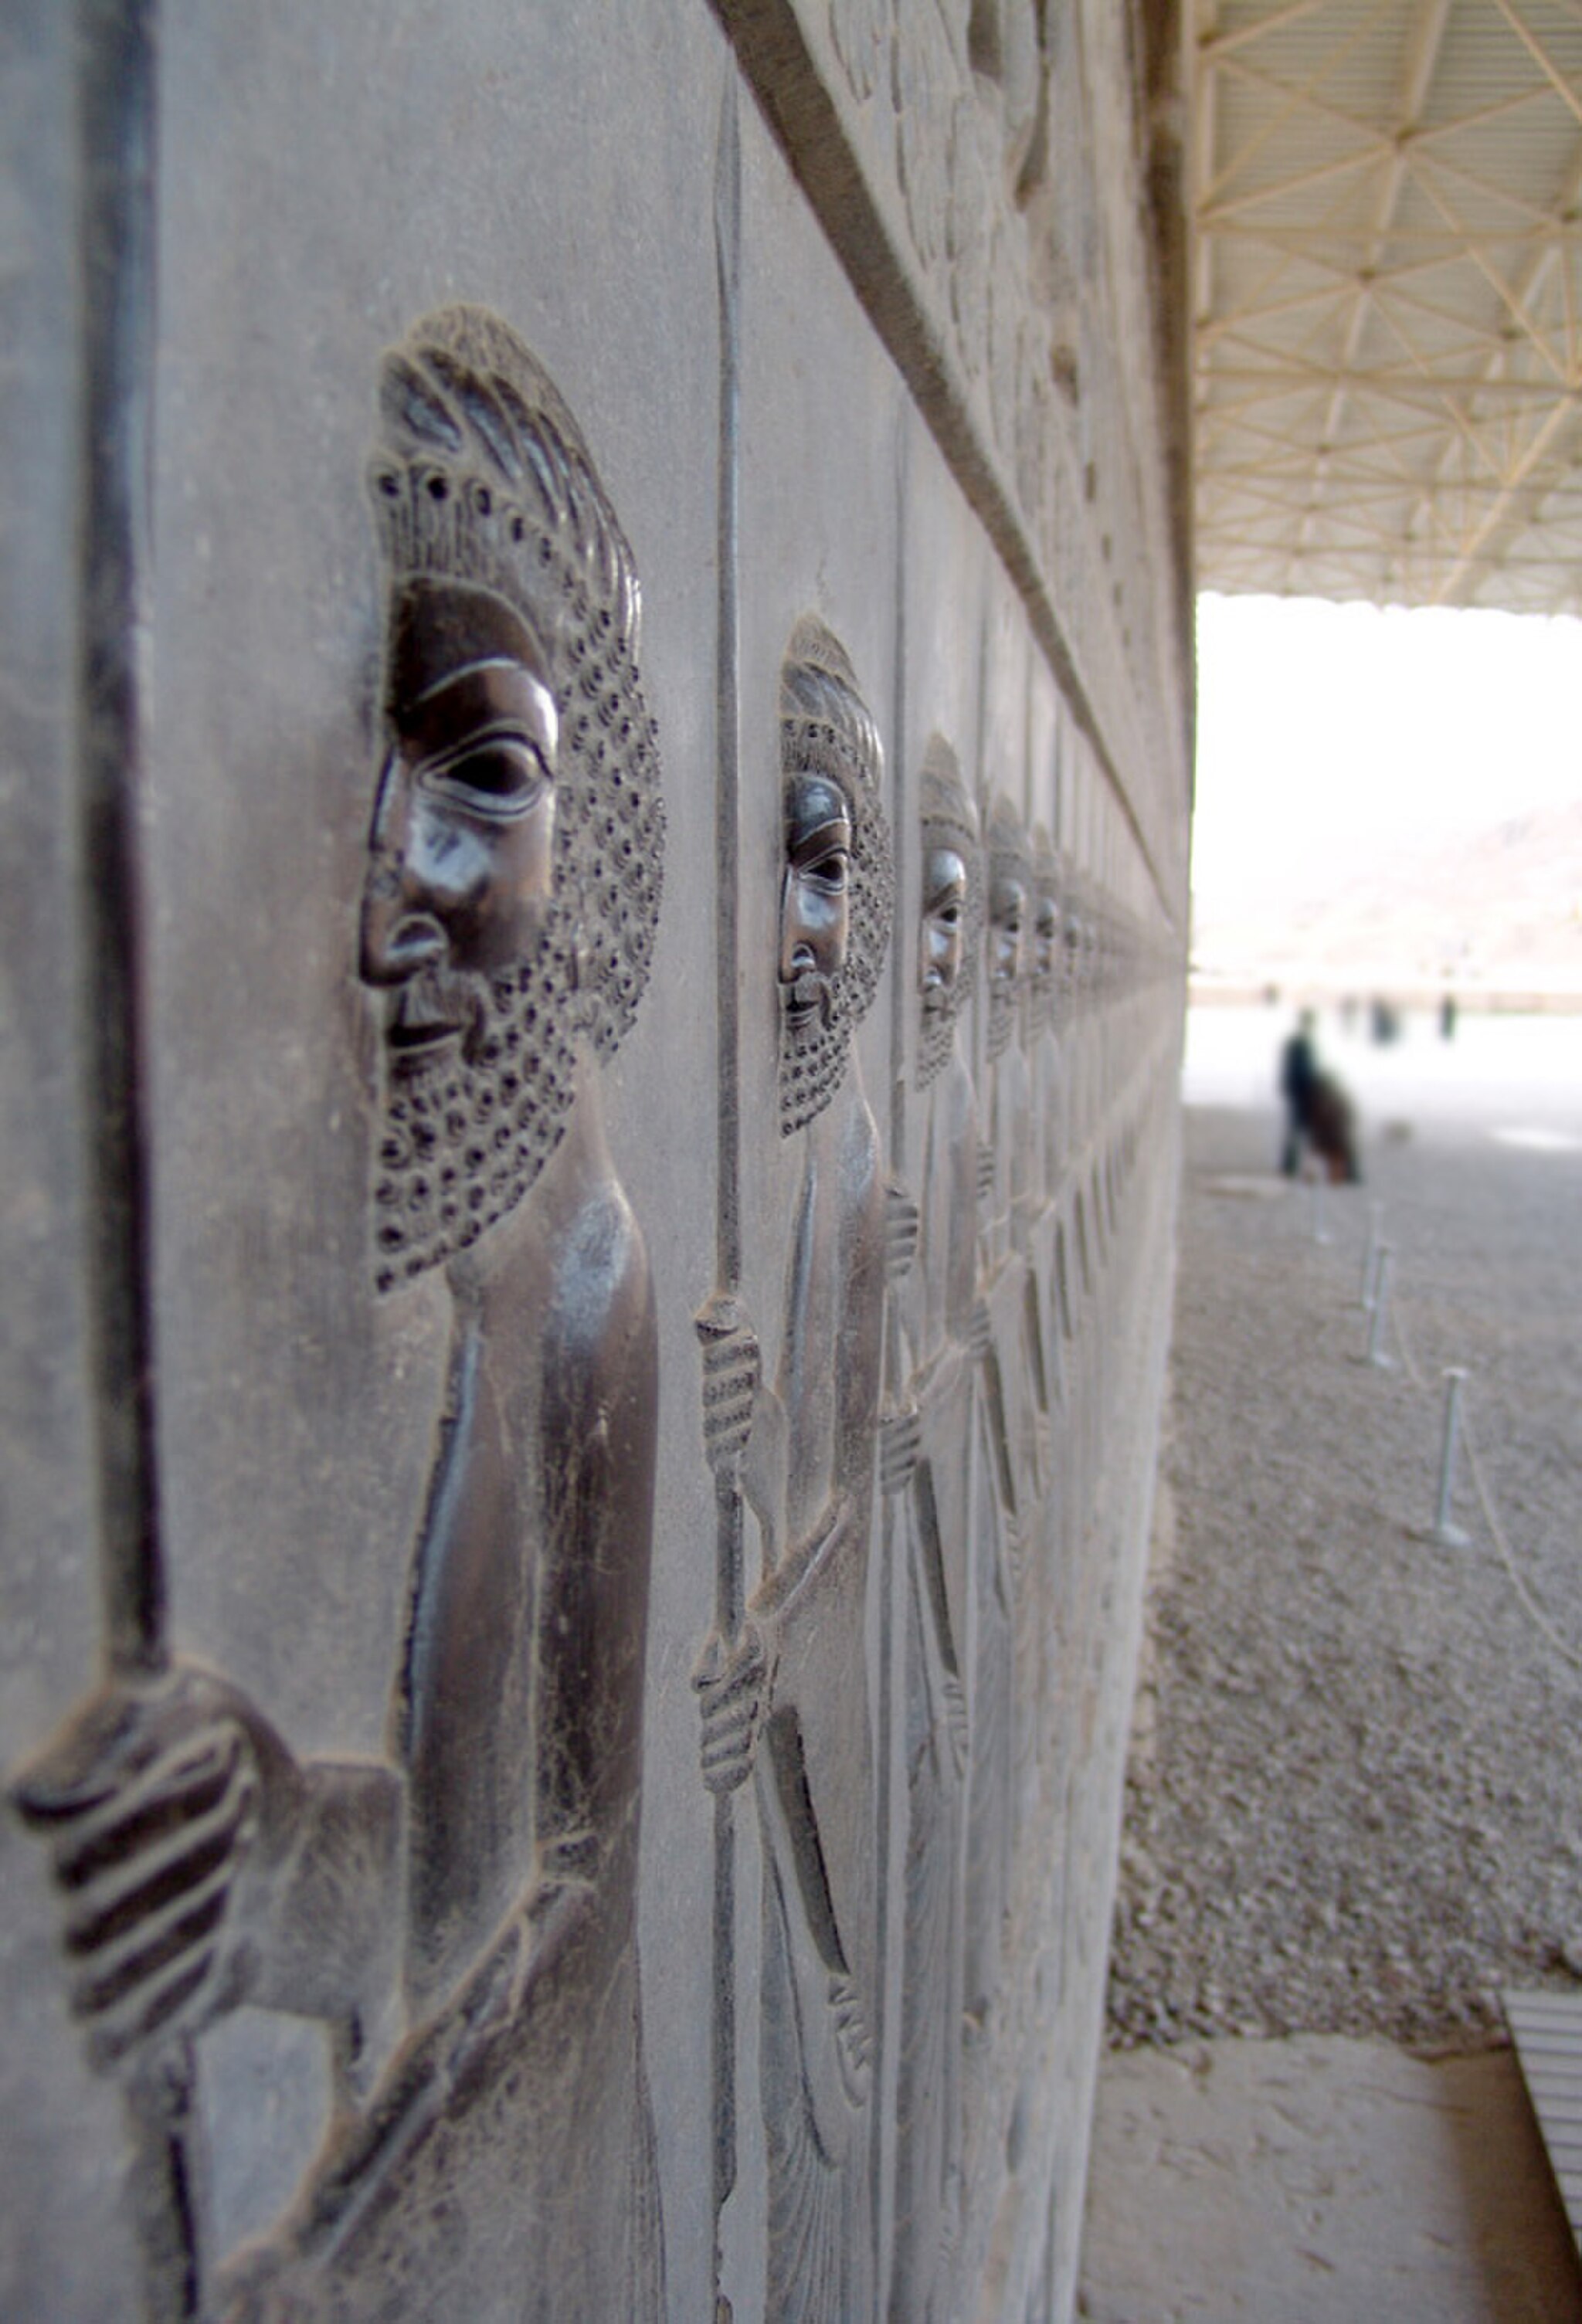
Title: Pelekan Sharghi Apodana
Description: پلکان‌شرقی کاخ آپادانی تخت‌جمشید
Date: 2008-03-19
Categories: Taken with Sony DSC-F828, Self-published work, 2008 in Persepolis, Achaemenids warriors, Photos by Darafsh Kaviyani, Reliefs of Susian guards in Persepolis, Apadana eastern stairs